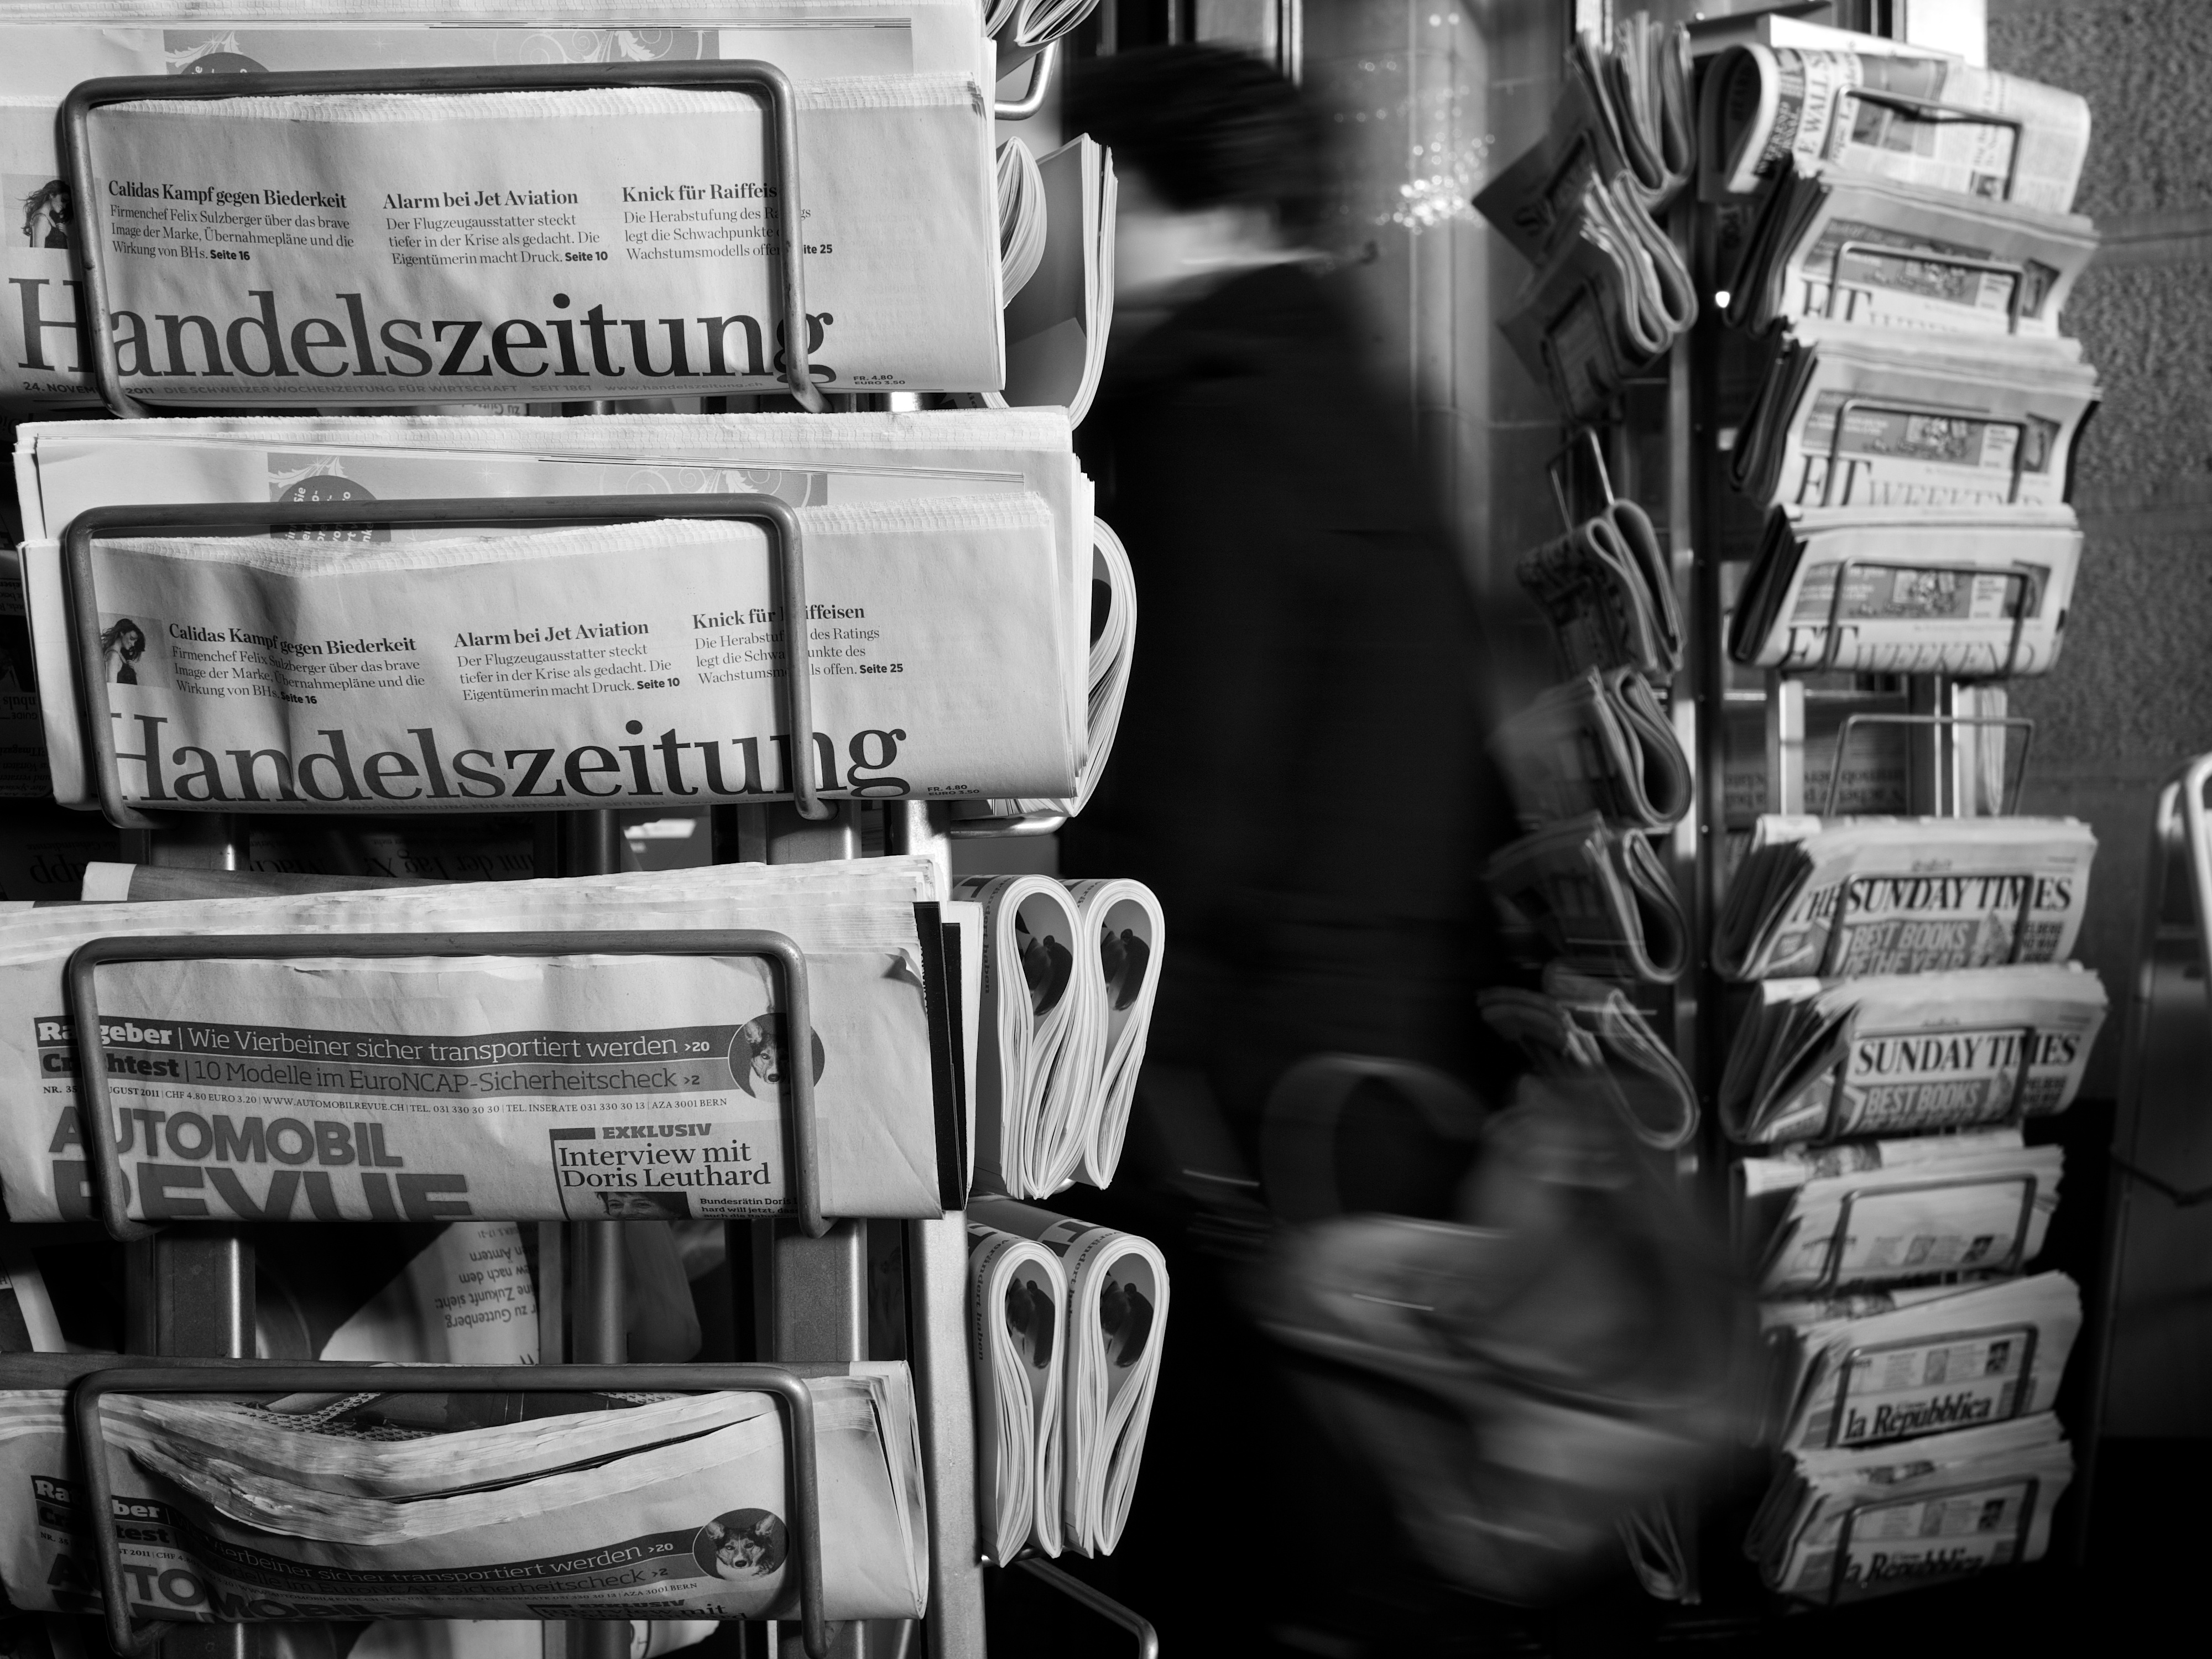
black and white, white, street, photography, ebook, training, black, monochrome, streetphotography, flickr, thomas, video, olympus, photograph, omd, fuji, leica, monochrom, leuthard, hcb, thomasleuthard, monochrome photography, single lens reflex camera